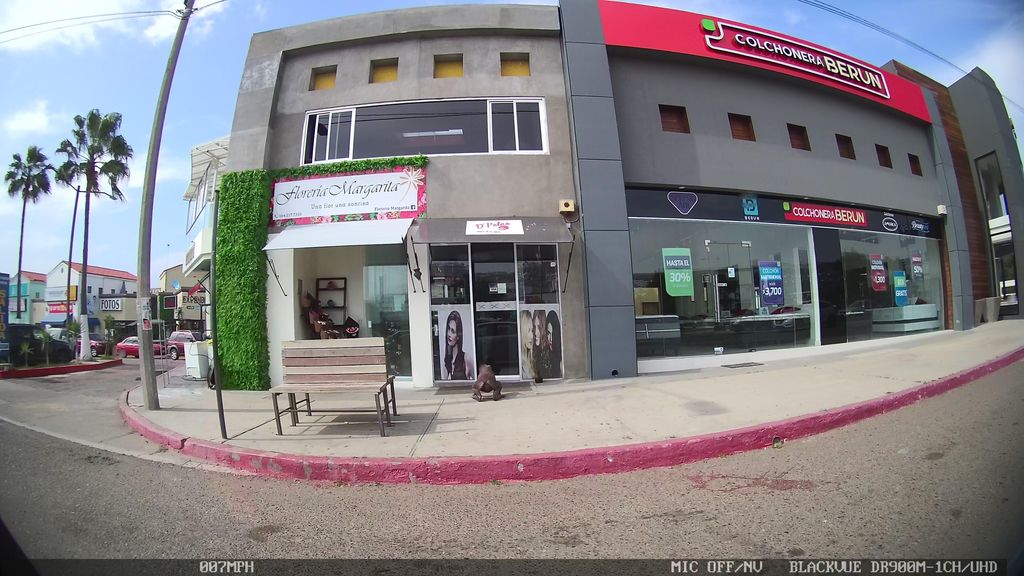
Feature: Storefront
City: San Diego
State: Baja California
Country: Mexico
Date: 2020-02-18T21:06:46.590000+00:00
Coordinates: 32.533, -117.114